Bulgaria–Yugoslavia relations

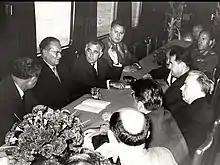
Official Yugoslav delegation led by President Josip Broz Tito return from Bulgaria (Dimitrovgrad, 1965)

After the interwar kingdom was only partially successful in creation of Yugoslav nation, post-war communist authorities dismissed the idea in an effort to create federal state which will enable national emancipation of all ethnic groups. The new socialist federation enabled creation of 6 constituent republics one of which was the Socialist Republic of Macedonia. In that period Bulgarian state itself promoted identity of ethnic Macedonians in Bulgaria. Yugoslavia and Bulgaria developed close cooperation with an idea of creation of the Greater Yugoslavia and ultimately the Balkan Federation. The first formal step in that direction was made by the signing of the Bled Agreement on August 1, 1947. The initiative, however, was terminated by Joseph Stalin who perceived it as a threat to his authority.